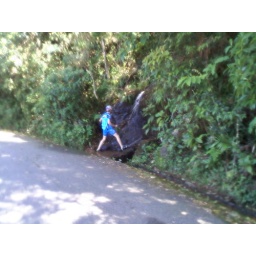
Nelson, refilling his water bottles in a creek that is good to drink. Feeling bold, I did the same.